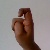
The image shows a hand gesture representing the letter 'X' in Indian Sign Language.